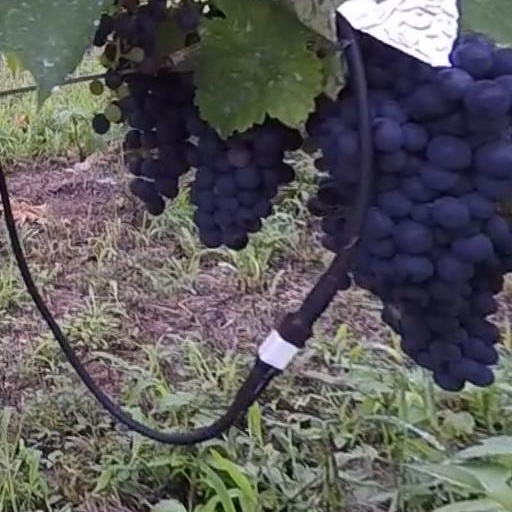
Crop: grape